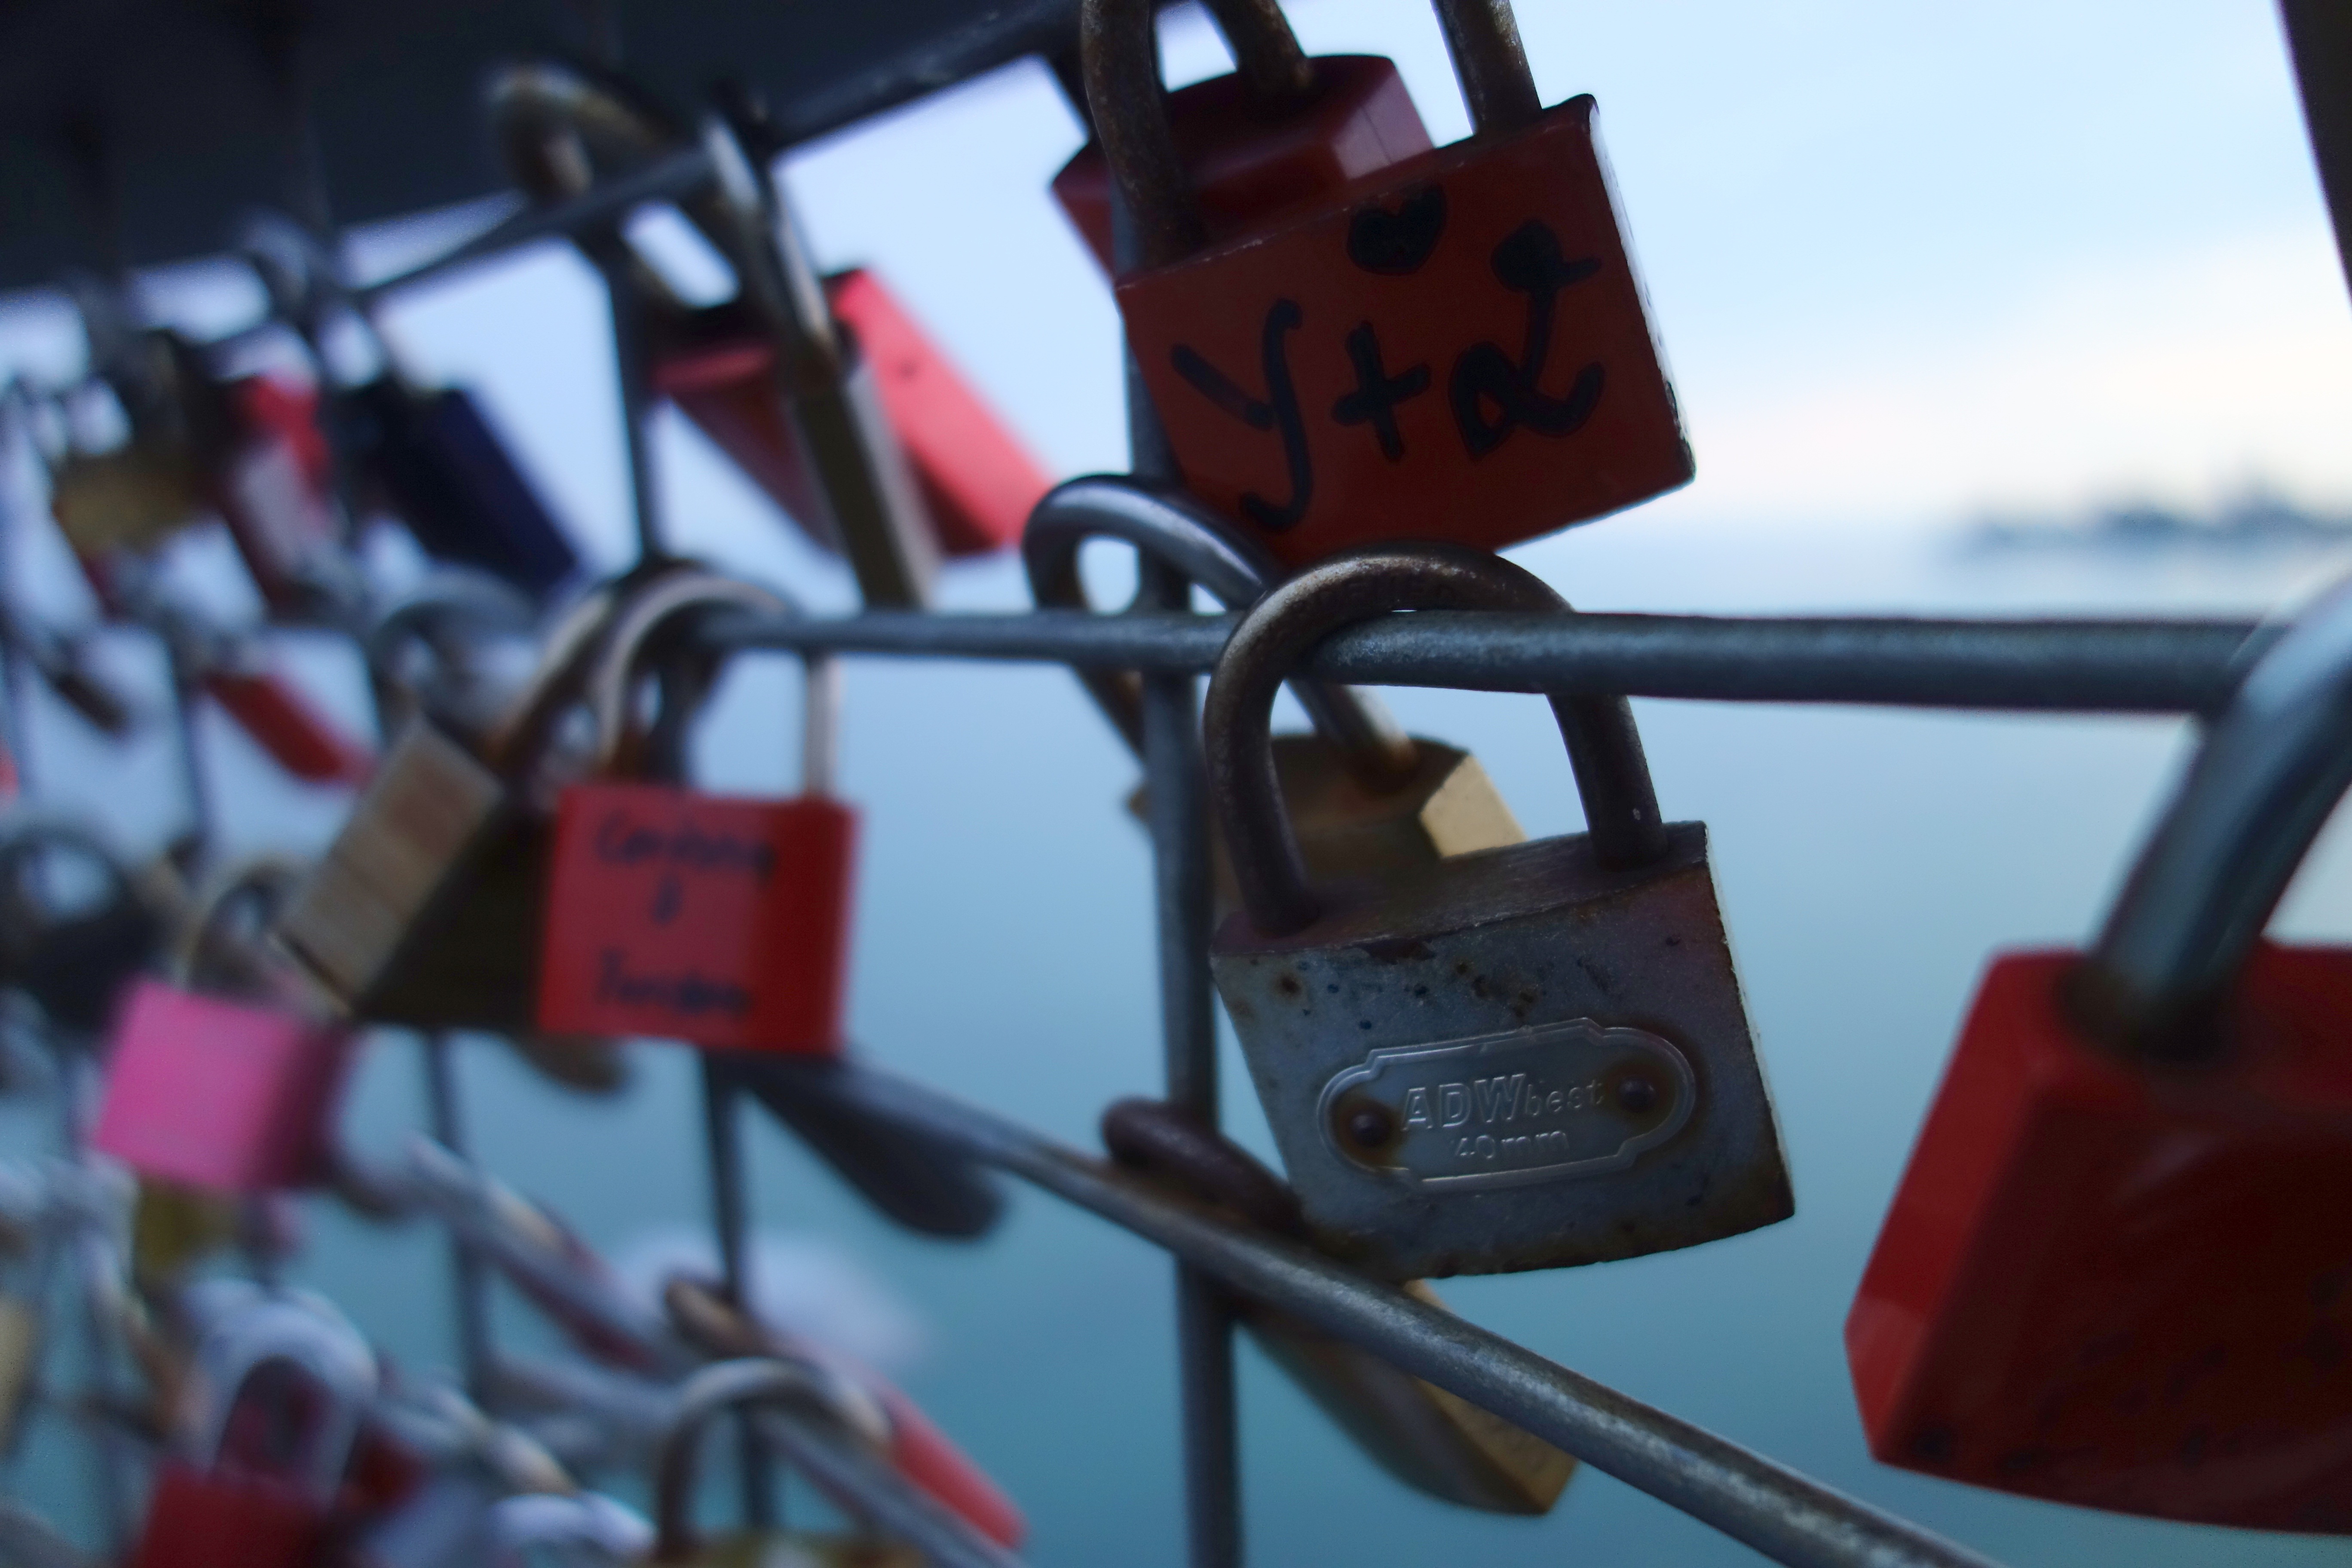
love, red, vehicle, couple, castle, friendship, electricity, together, happy, lovers, connectedness, combines, padlocks